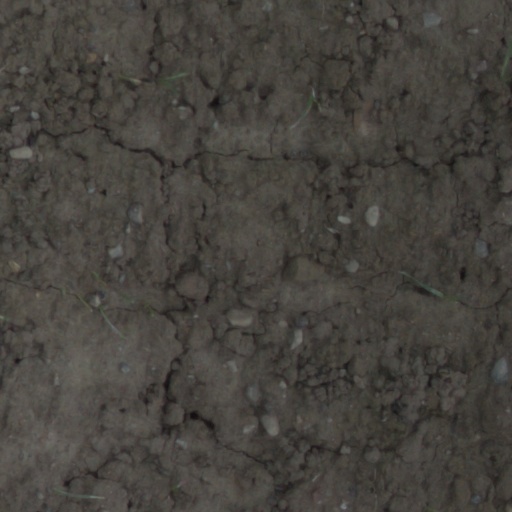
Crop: wheat